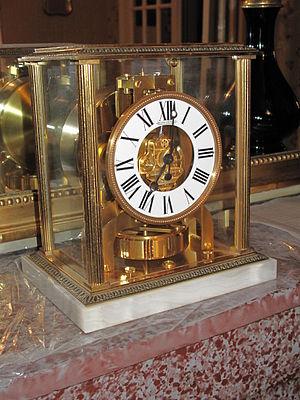
Pendule Atmos
La pendule Atmos est une pendule produite par Jaeger-LeCoultre. Pièce emblématique de la manufacture au même titre que la montre Reverso, elle est le cadeau officiel de la Confédération suisse.